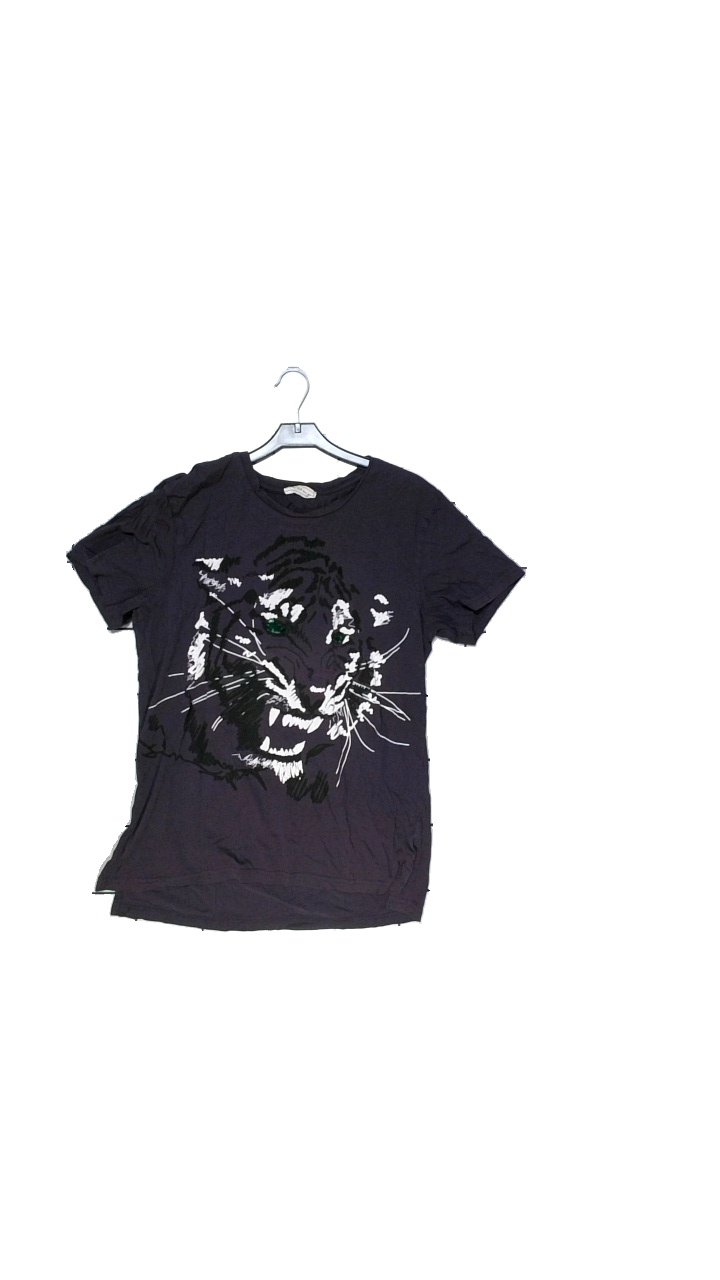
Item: T-shirt (Unisex)
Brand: H&m
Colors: Purple
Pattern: Other
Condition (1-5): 3
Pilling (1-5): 4
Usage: Reuse
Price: <50